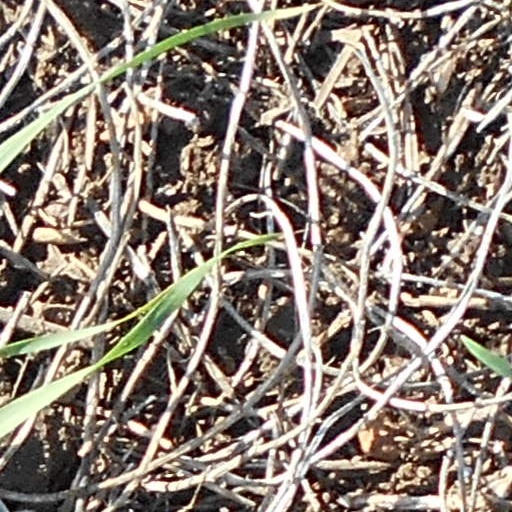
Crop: wheat